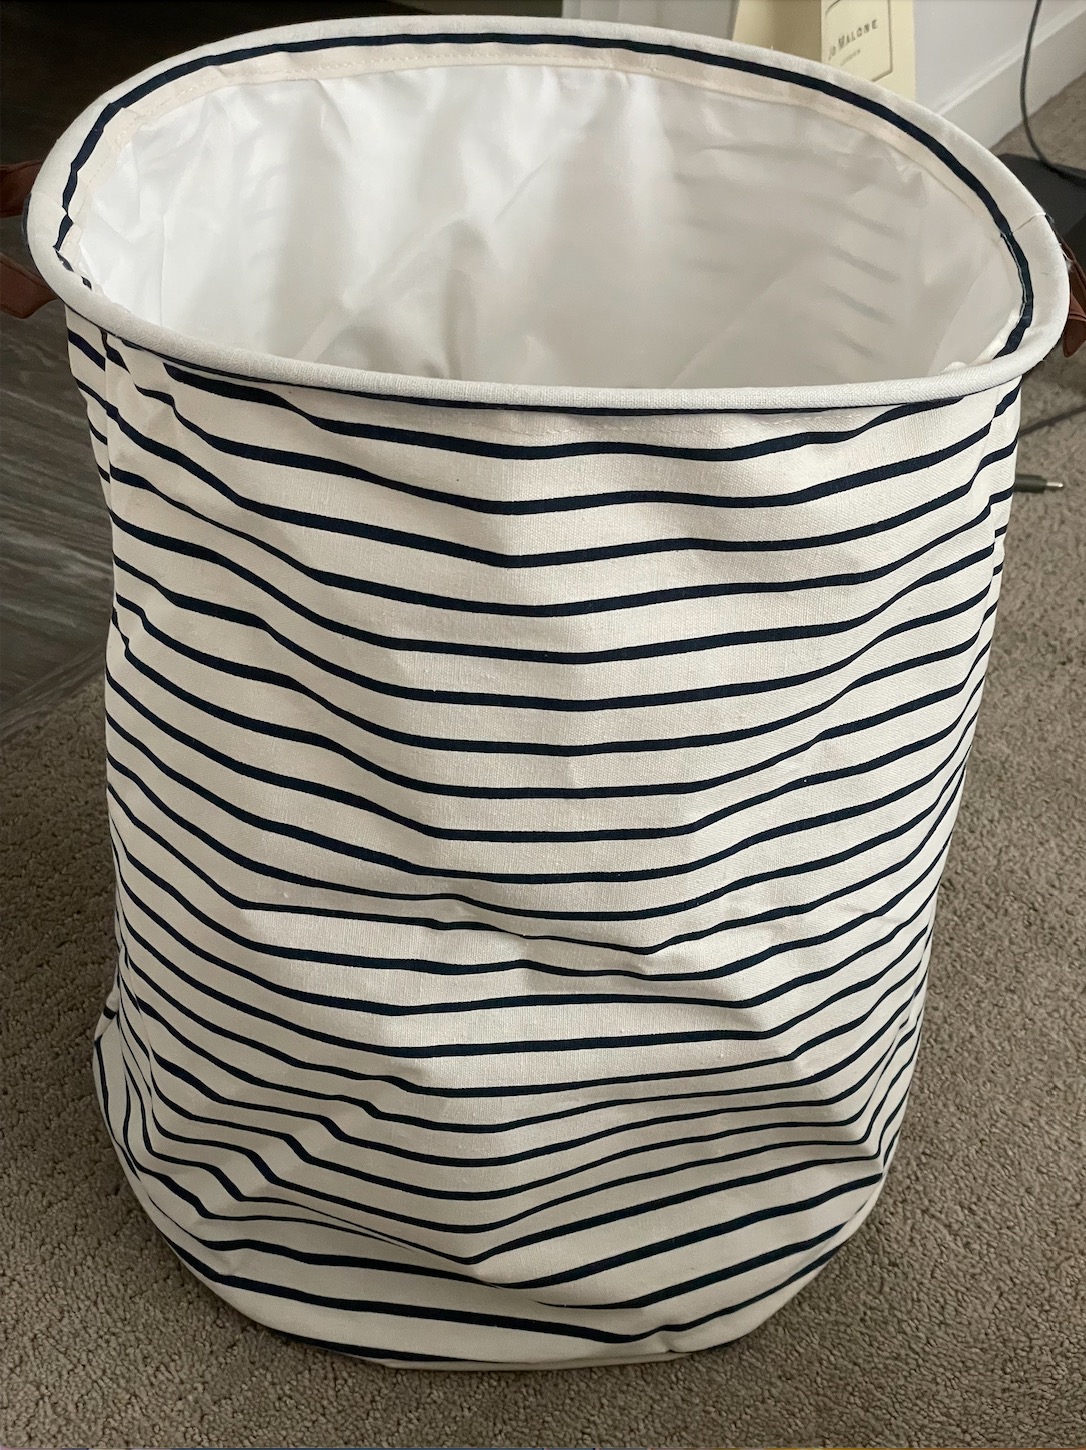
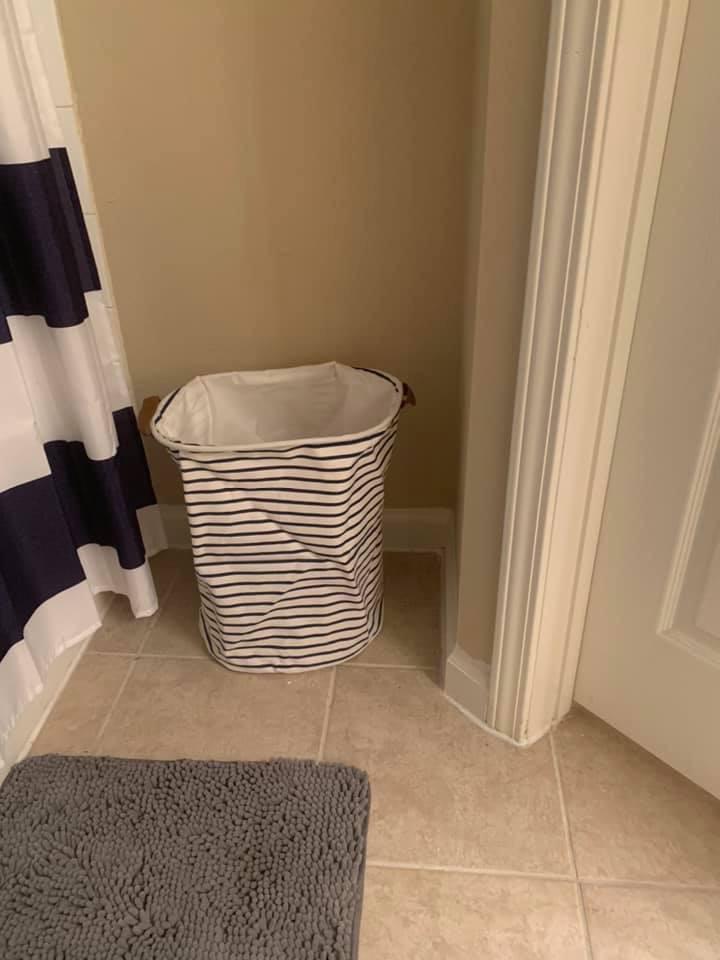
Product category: items_hamper
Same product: yes